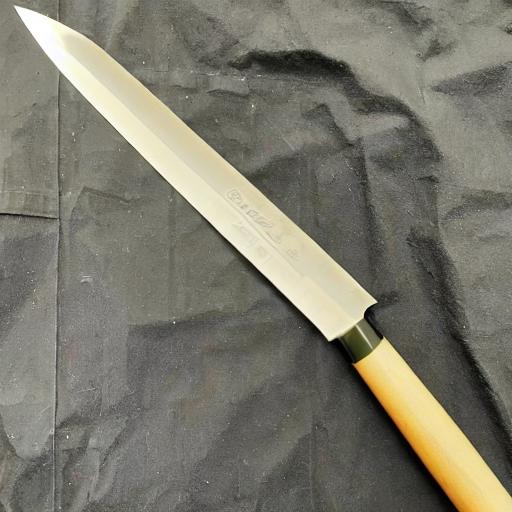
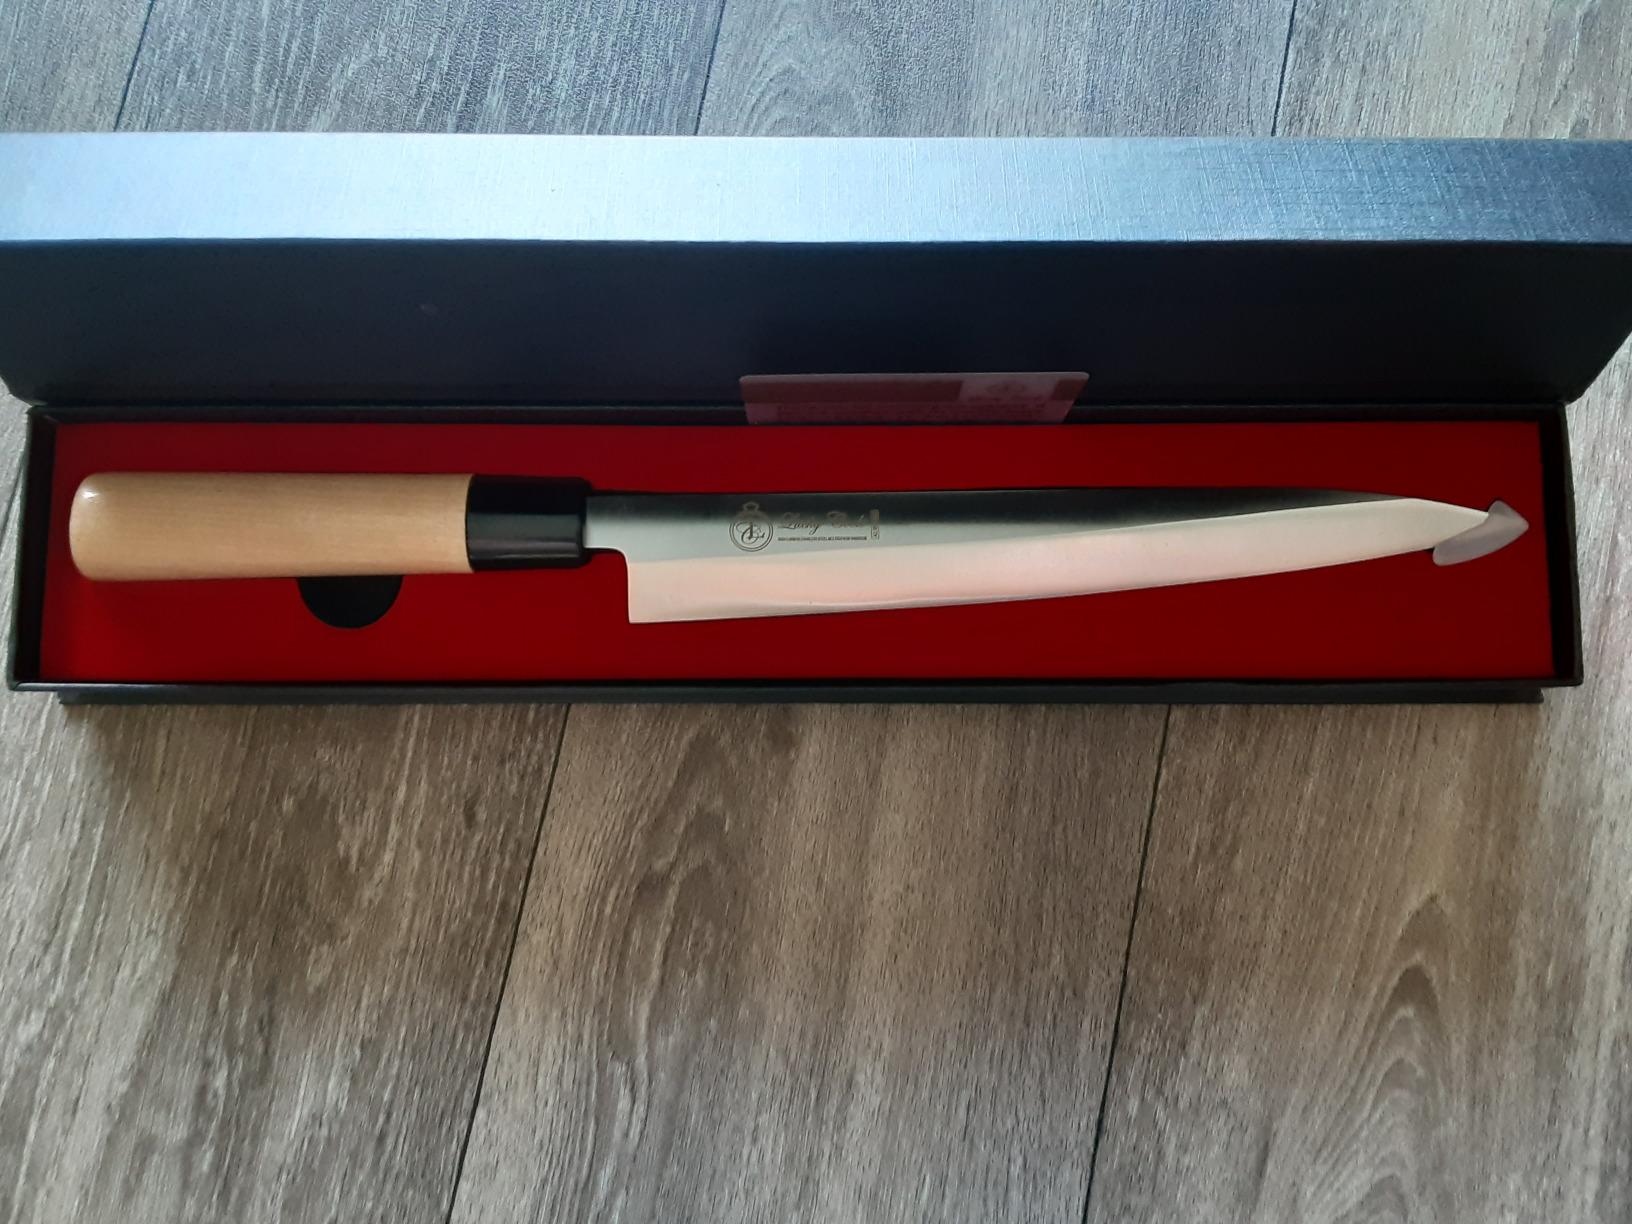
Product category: items_knife
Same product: no